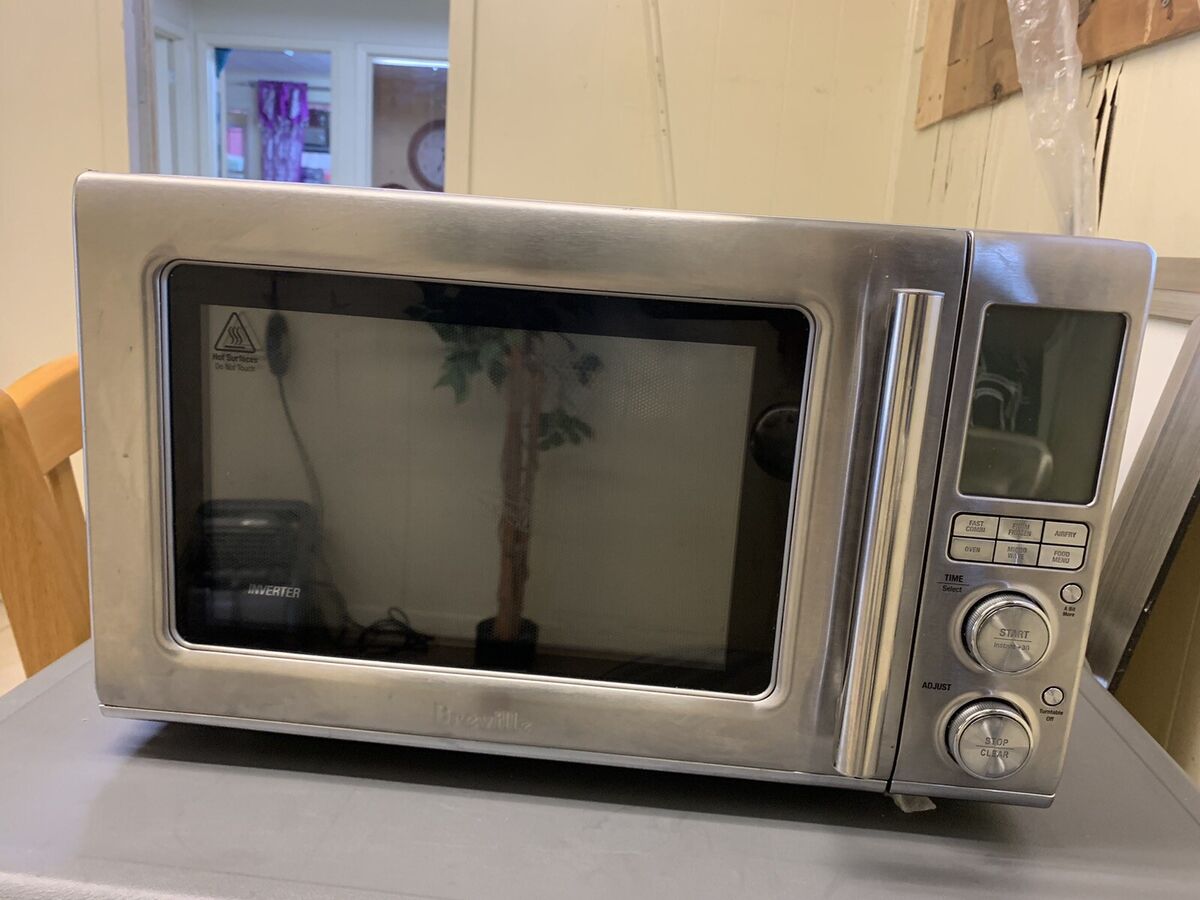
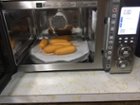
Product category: misc
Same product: yes